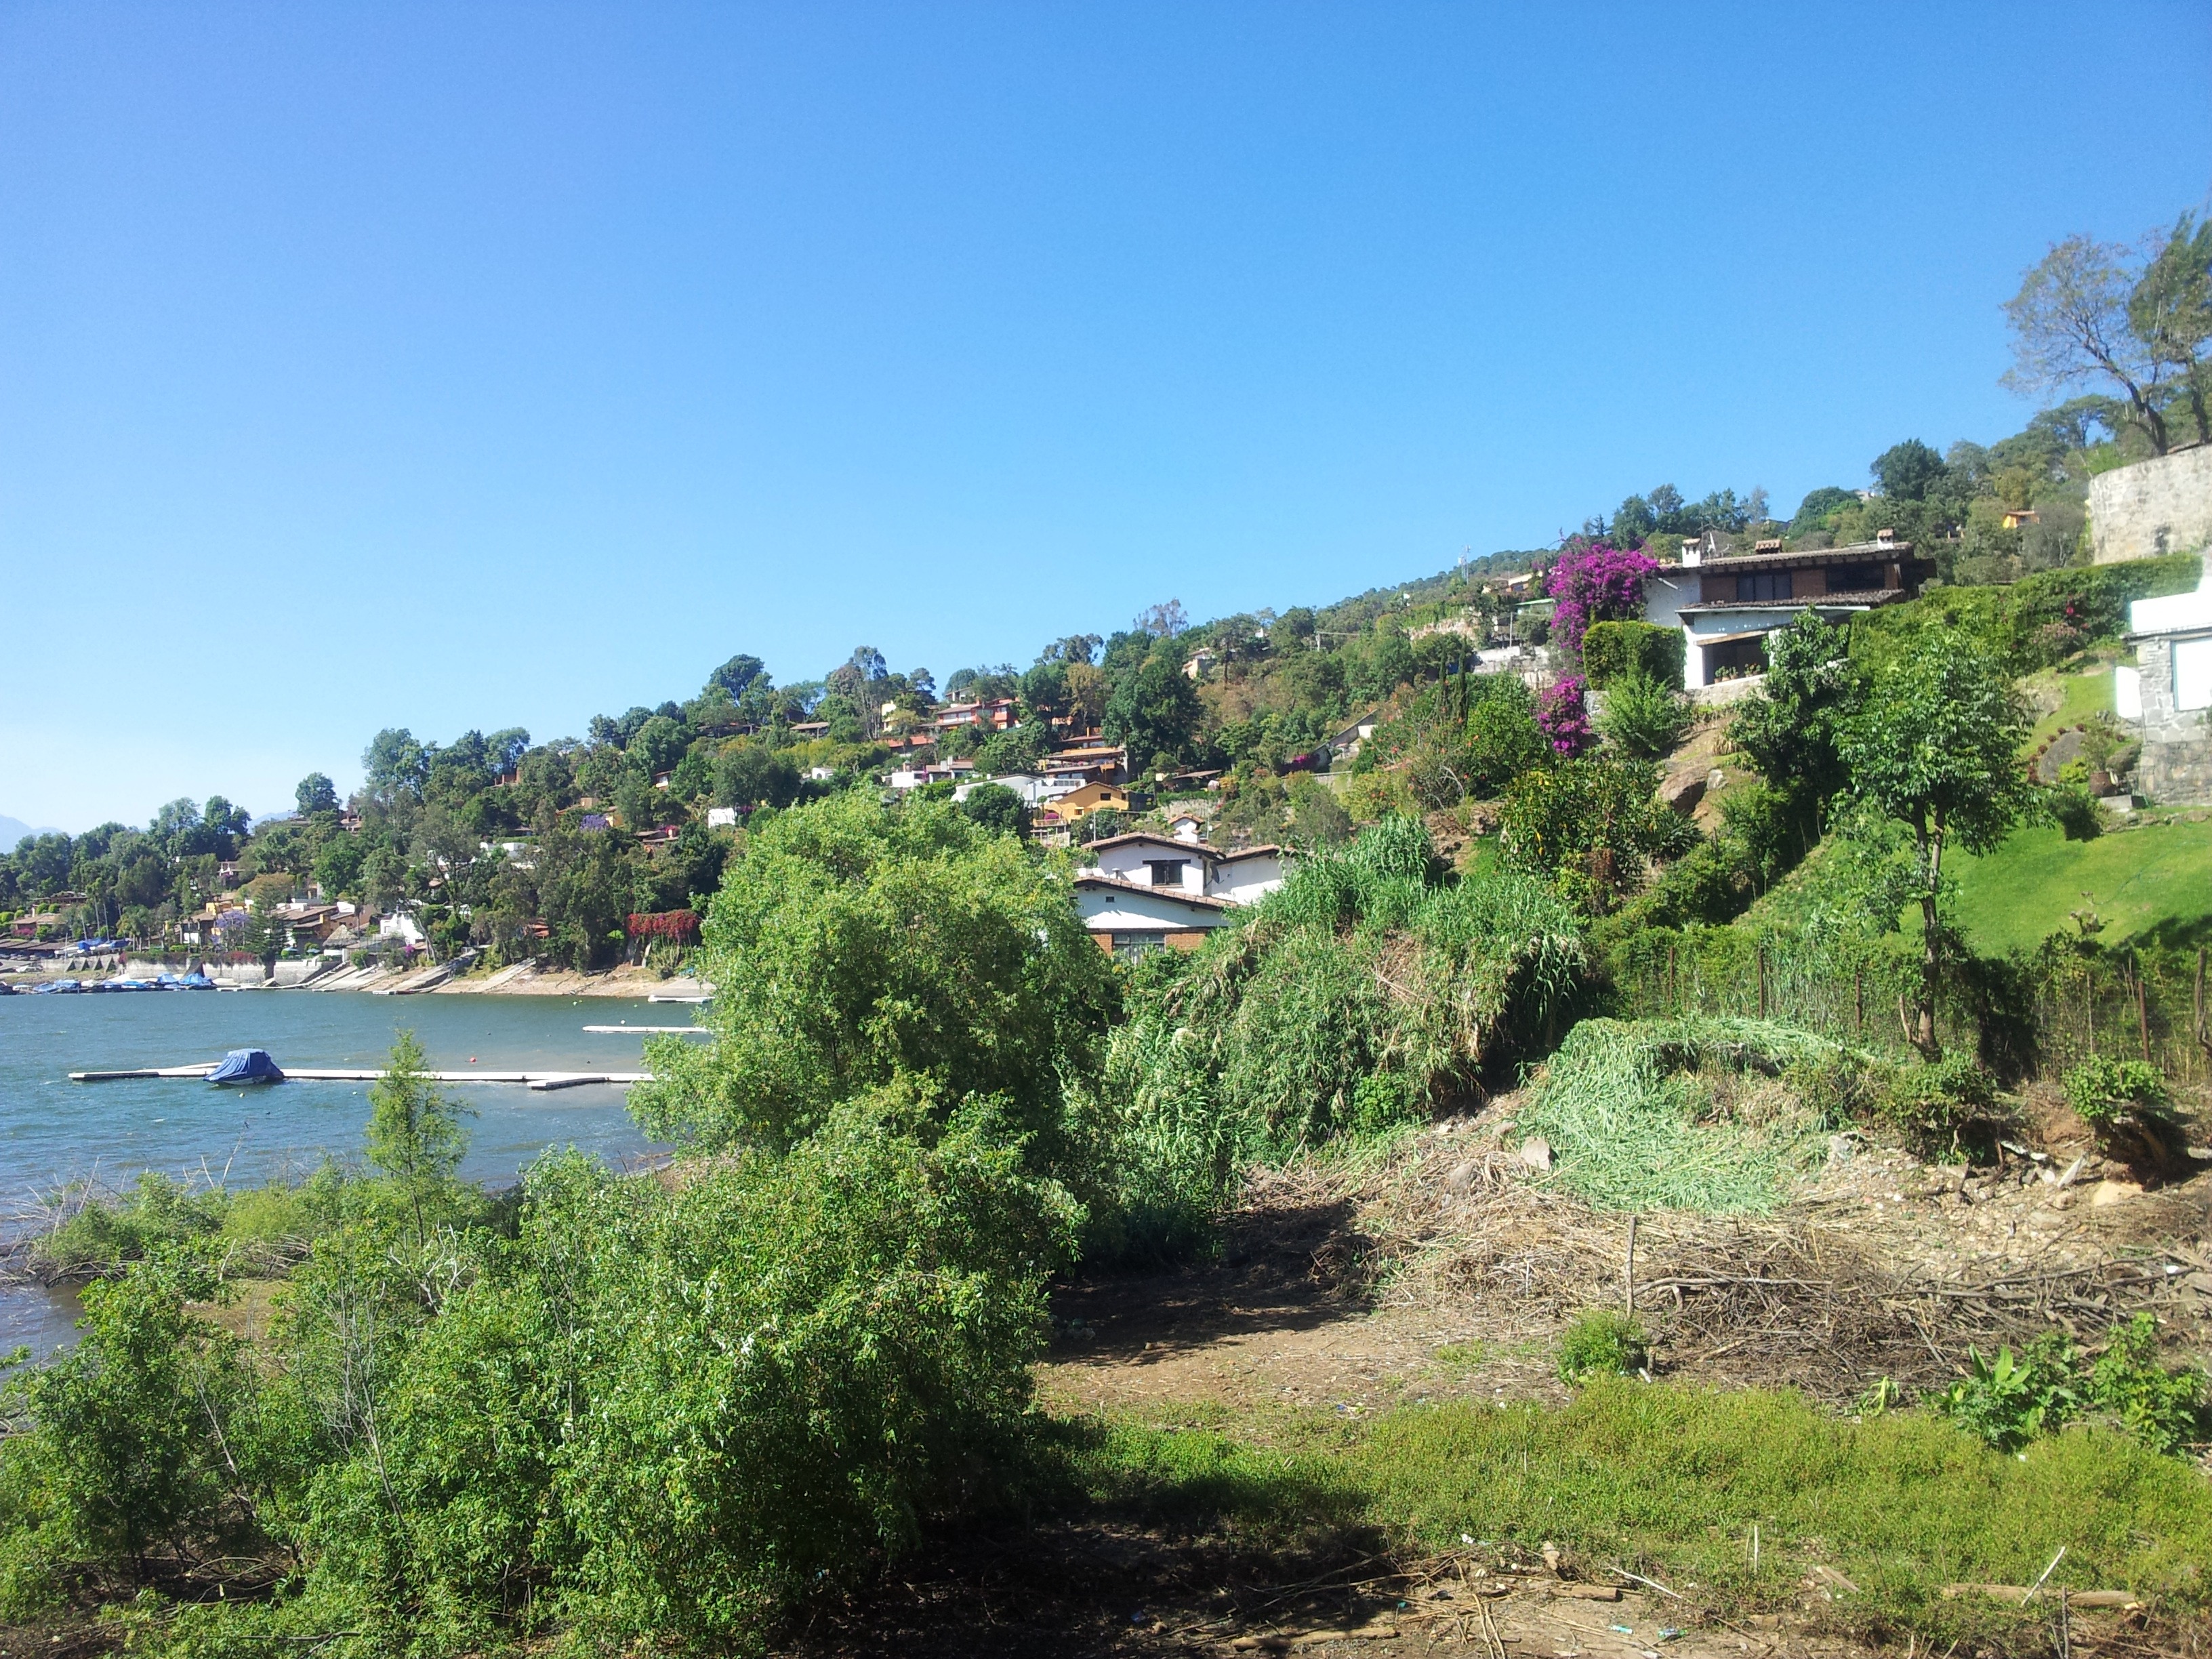
beach, landscape, sea, coast, lake, vacation, village, bay, terrain, mexico, estate, ecosystem